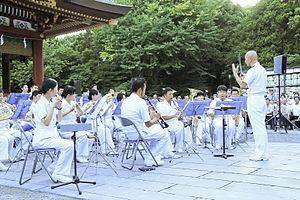
Les musiques militaires existent essentiellement depuis la seconde moitié du XVIIᵉ siècle, c'est-à-dire à l’époque de Louis XIV. Elles donnent du faste au cérémonial militaire et entretiennent un répertoire musical collectif. La musique militaire est parfois confondue avec les sonneries ou les tambours de la céleustique qui concerne plus spécialement les répertoires de signaux pour la transmission des ordres, mais qui utilise aussi des instruments de musique.